Leopold Ružička

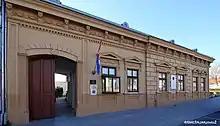
Leopold Ružička Memorial Museum in his house in Vukovar, Croatia

In 1921, the Geneva perfume manufacturers Chuit & Naef asked him to collaborate. Working here, Ružička achieved financial independence, but not as big as he had planned, so he left Zürich to start working for the Basel-based CIBA. In 1927, he took over the organic chemistry chair at Utrecht University in the Netherlands. In the Netherlands, he remained for three years and then returned to Switzerland, which was superior in its chemical industry. A synergistic upheaval in both the administration and chemistry departments coincided to make his good fortune.